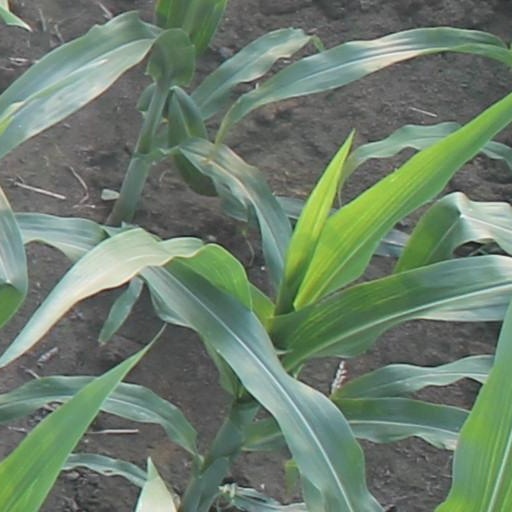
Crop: maize; corn